Kawan Bergeloet

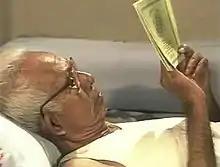
Soeman HS in 1994

"Teman Doedoek" was read by Soeman Hs, a Bengkalis-born teacher who had already gained popularity as a writer of detective fiction. Soeman, once a student of Kasim's, had also experimented with more humorous story-telling approaches, including in his novel "Pertjobaan Setia" as well as in the numerous short stories he had published through "Pandji Pustaka". After the commercial success of "Teman Doedoek", Balai Pustaka sought to release a new short story collection; thus, Soeman was contacted.